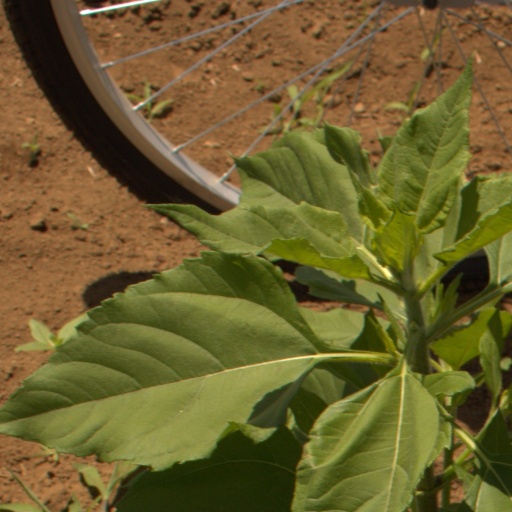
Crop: Jerusalem artichoke